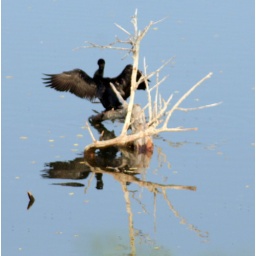
I think a cormorant standing on a tree-stump in a small lake at the IJssel